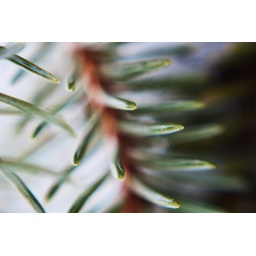
Macro shot of a pine tree in my yard using a reverse-mounted Super-Takumar 50mm.